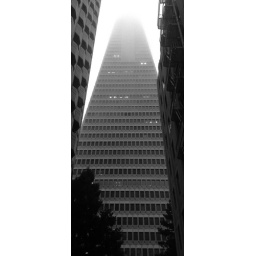
I like the graininess of this in black and white, how the building dissolves into the white cloud.